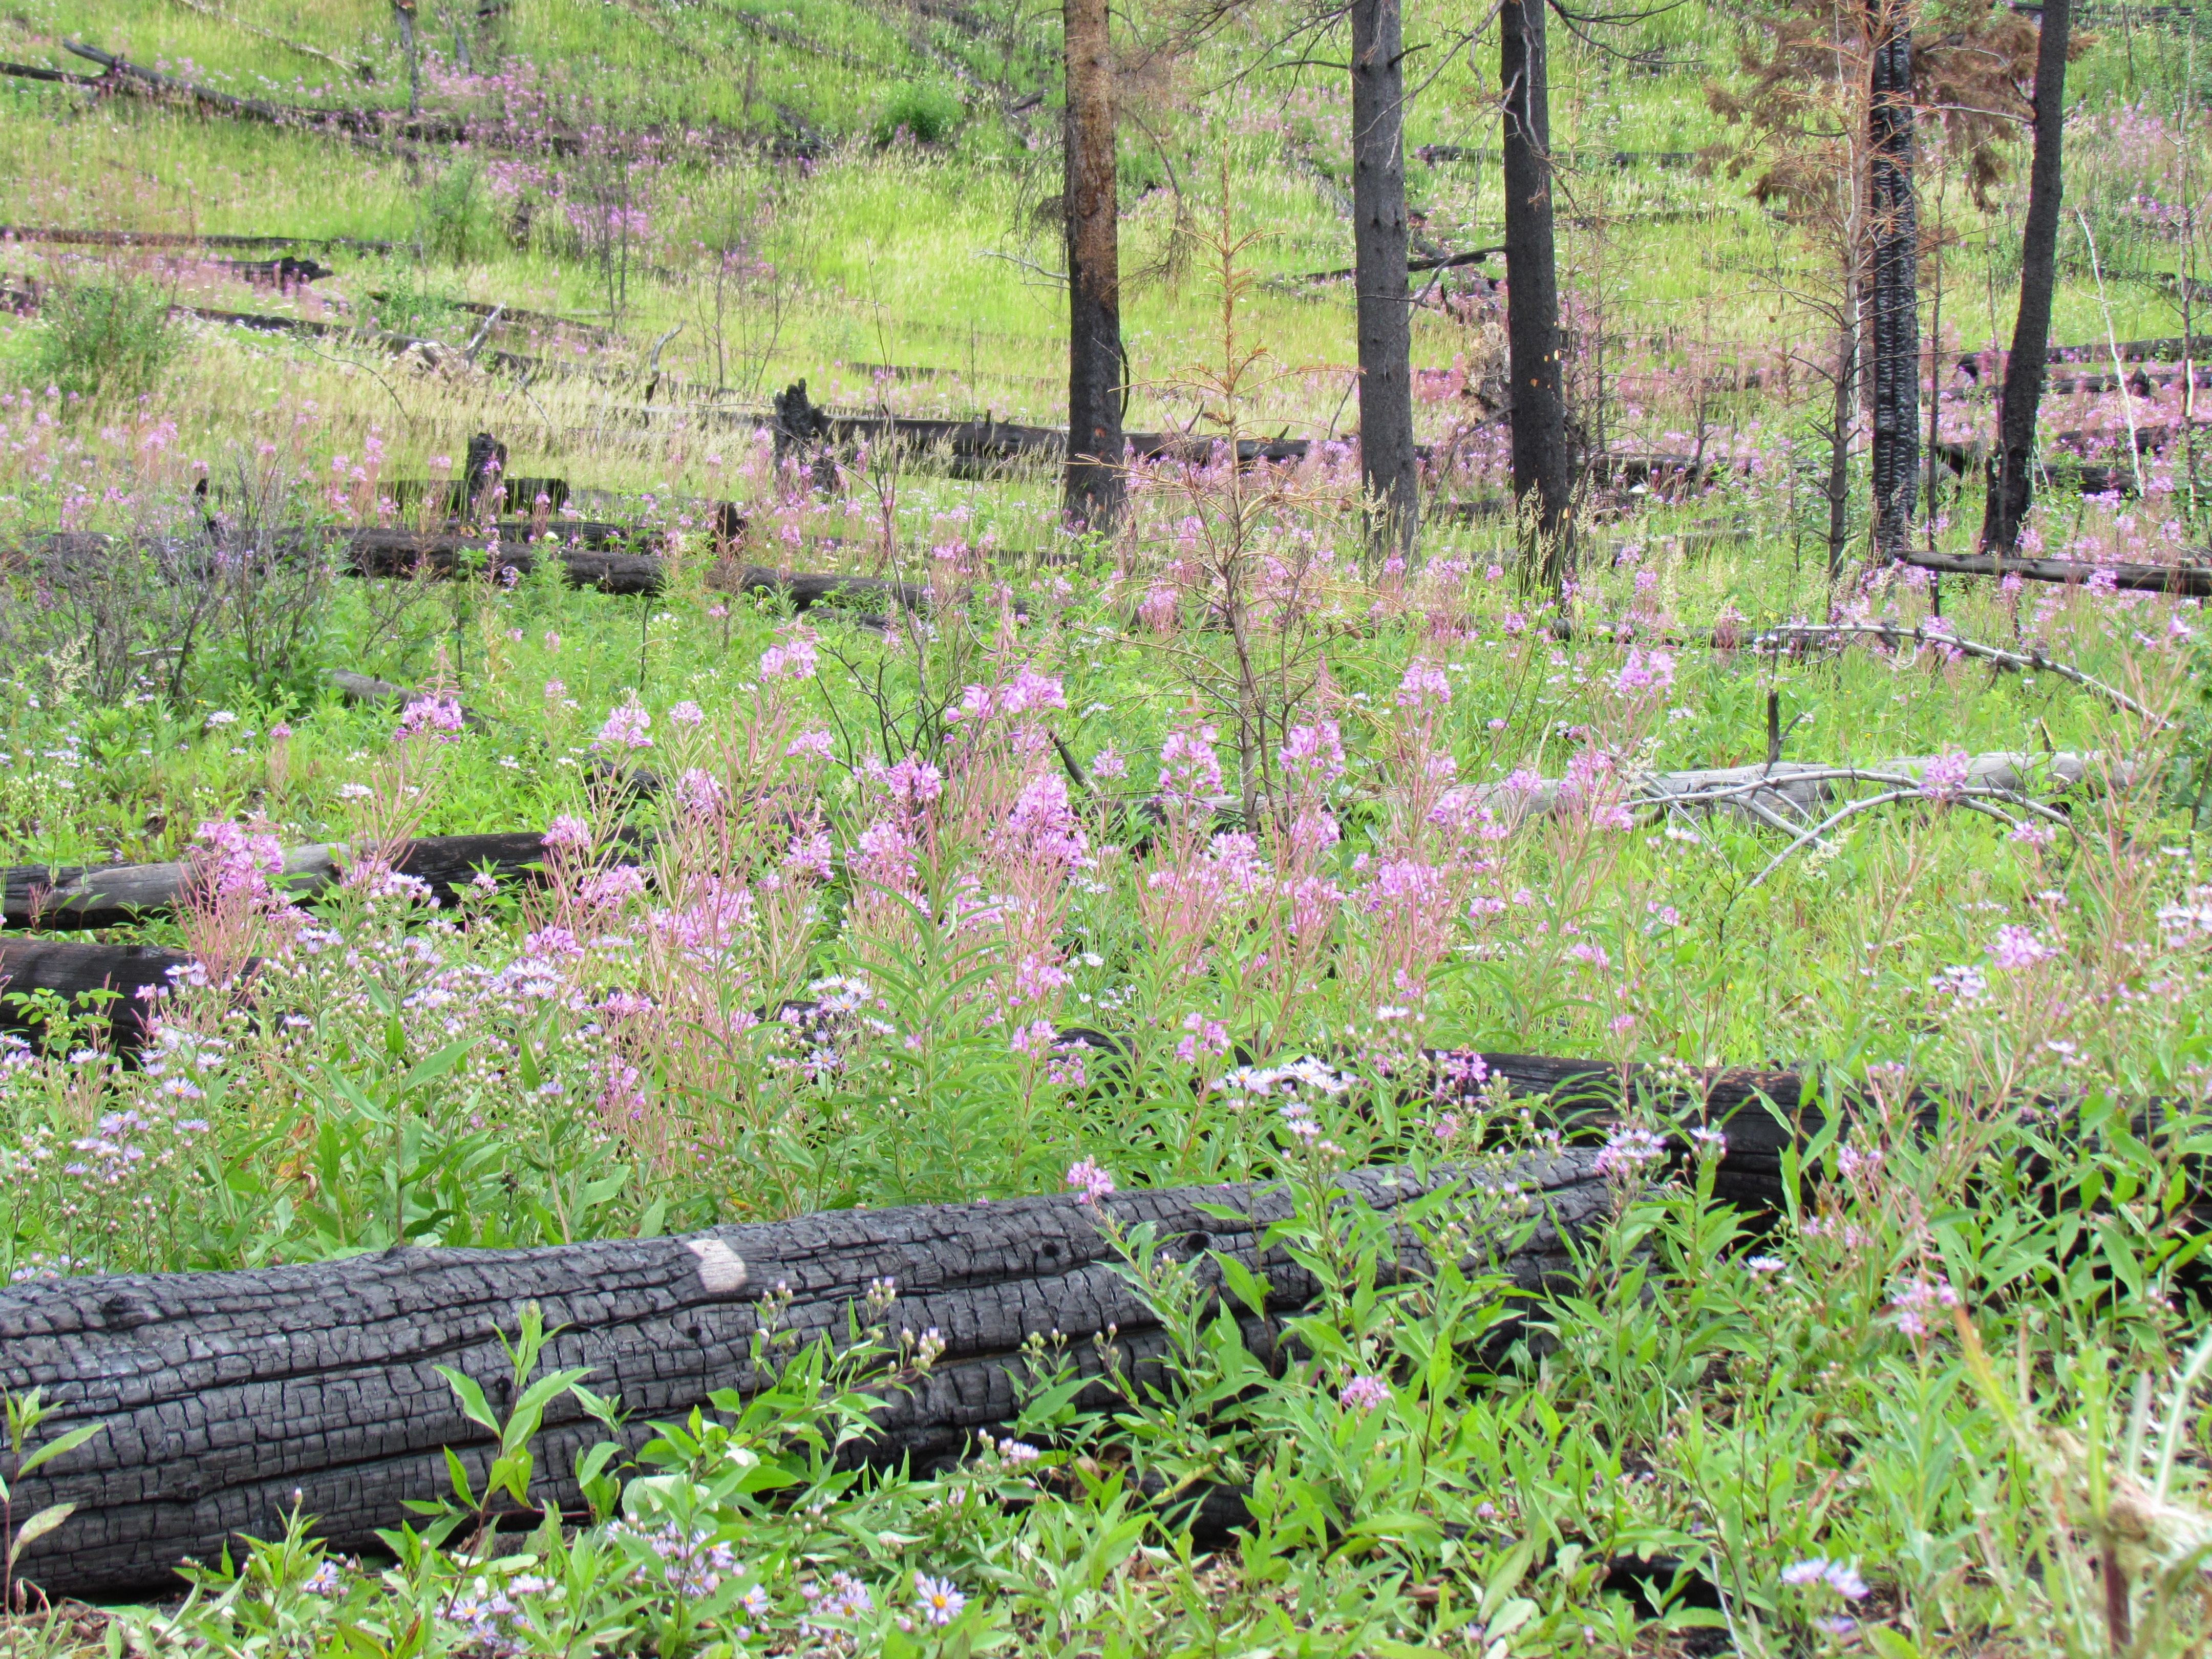
nature, forest, grass, swamp, plant, trail, field, meadow, flower, stream, fire, garden, flora, wildflower, flowers, vegetation, shrub, wetland, bog, serenity, renaissance, woodland, habitat, ecosystem, natural environment